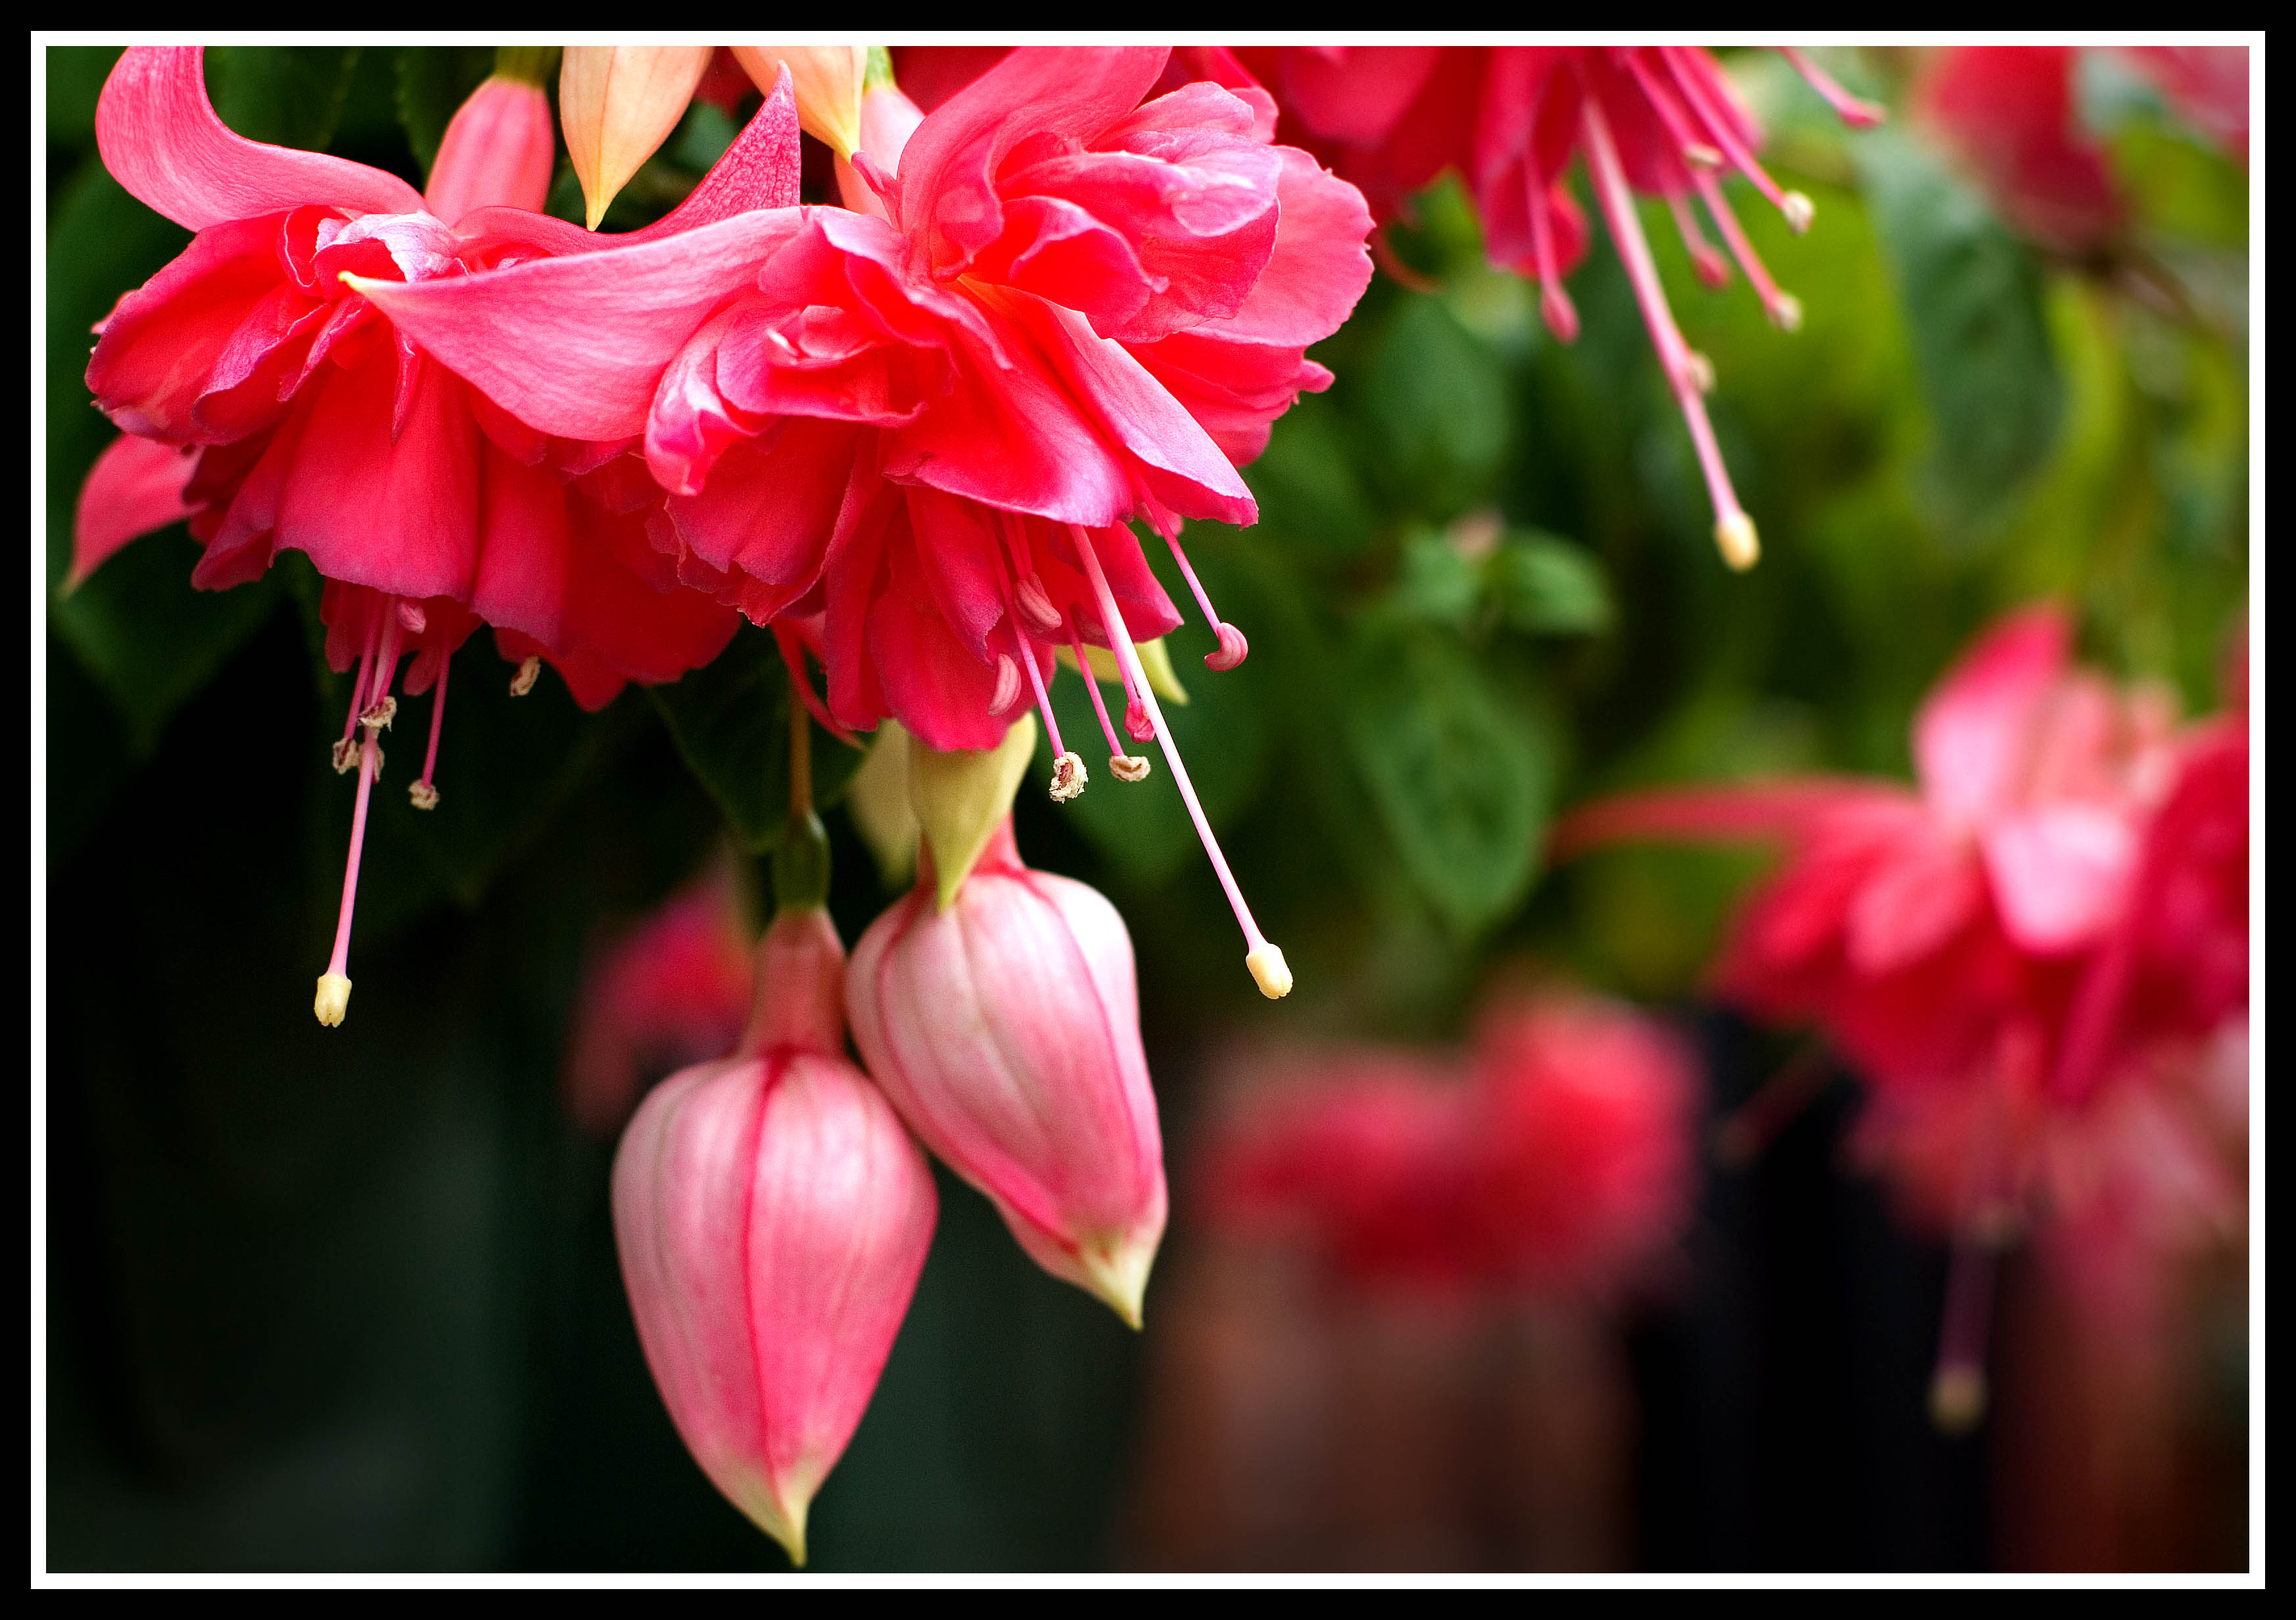
nature, blossom, plant, flower, petal, red, botany, pink, flora, flowers, shrub, macro photography, flowering plant, land plant